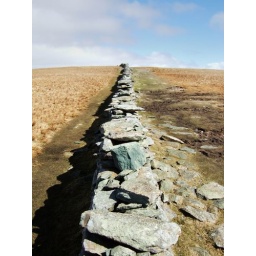
The dry stone wall that runs along the length of High Street in the English Lake District